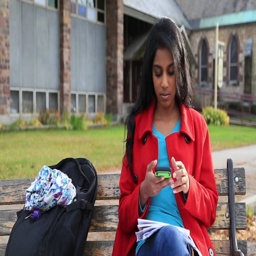
a college student texting on a bench on campus